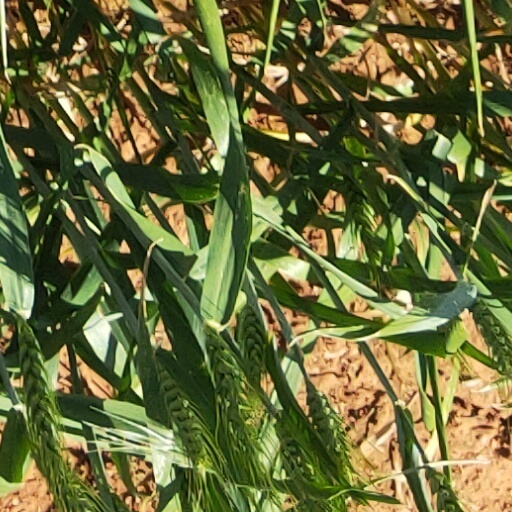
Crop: wheat